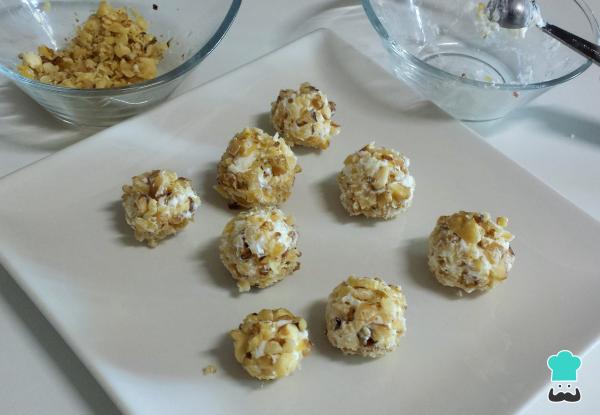
Ahora forma bolitos de queso crema rebozado con las nueces troceadas. Hacer las bolitas de queso resulta un poco complicado porque el queso es bastante pegajoso, pero no te preocupes porque cuando lo pases por las nueces podrás darle la forma sin problemas. Reserva esto en la nevera para que endurezcan un poco.Truco: Las bolitas de queso deben ser más o menos del mimos tamaño que los trozos de salmón